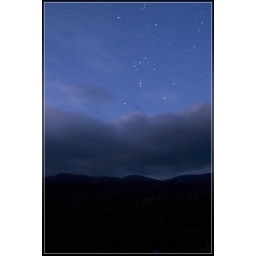
Taken an hour or so before sunrise: Orion above the clouds above the silhouetted outline of a mountain across Glen Affric